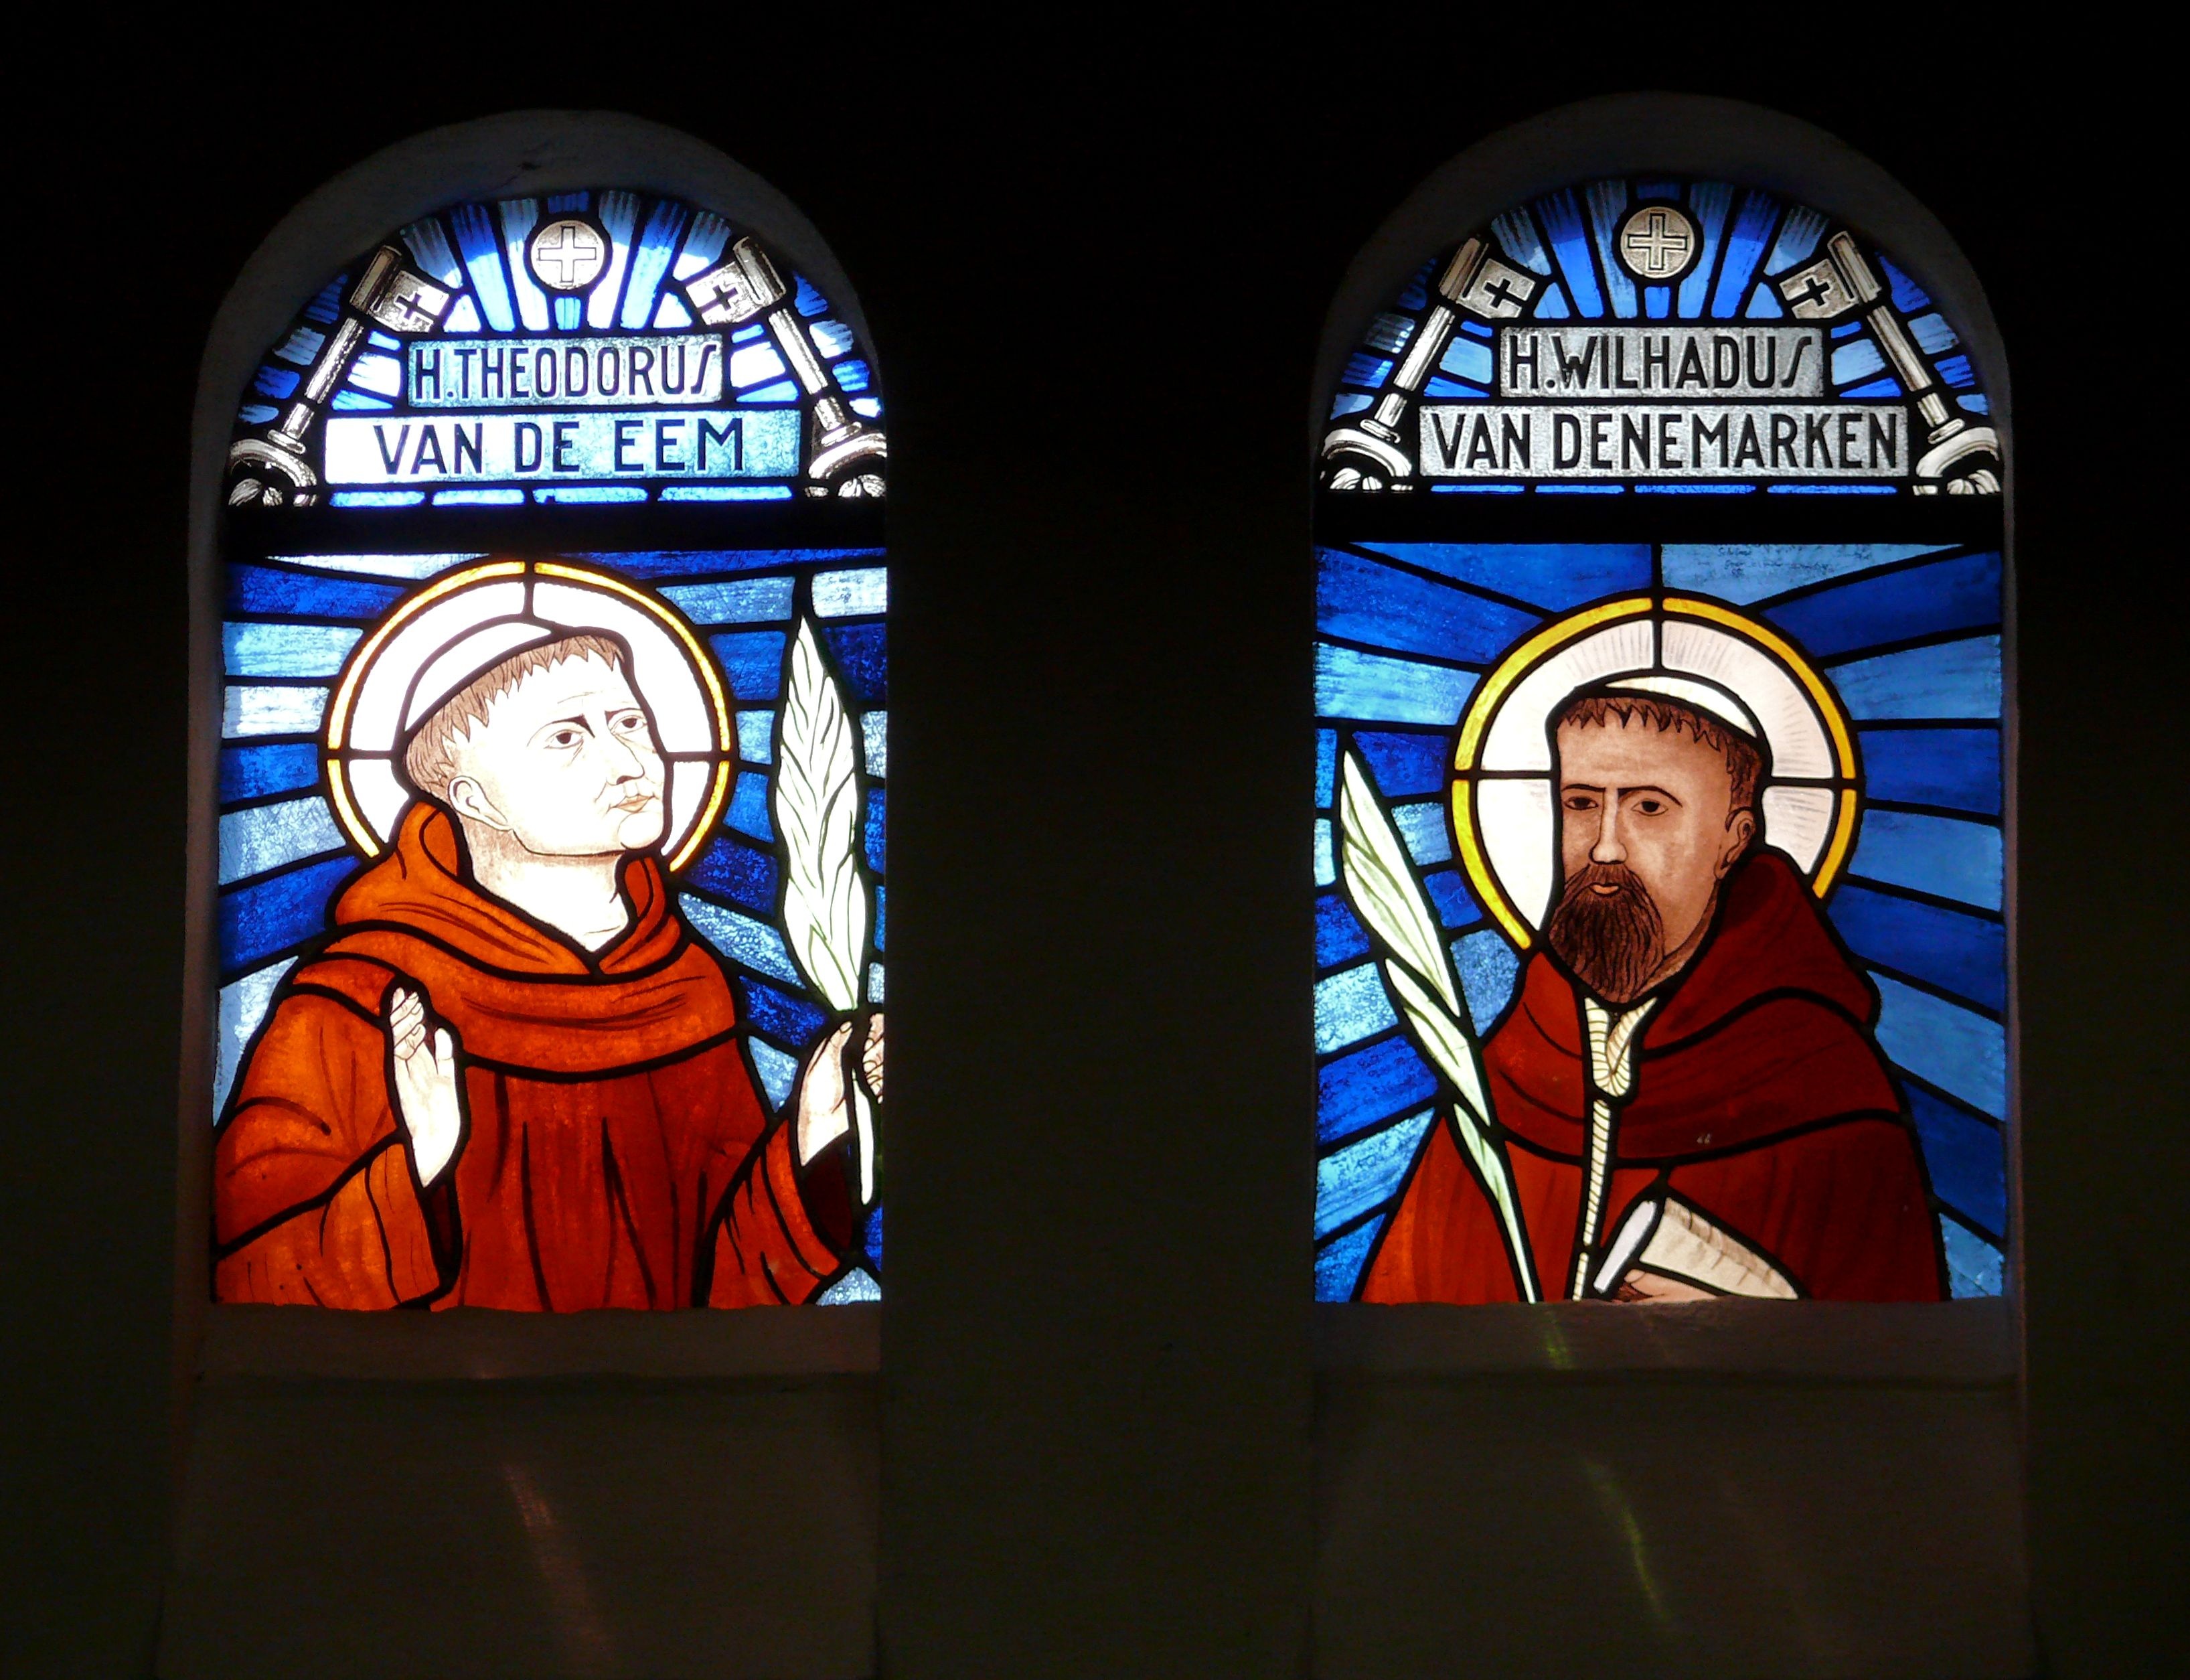
window, glass, church, material, stained glass, symmetry, stained glass window